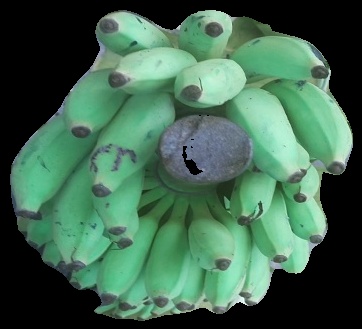
Variety: elakki-bale
Grade: grade2